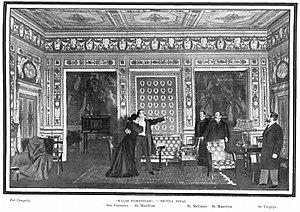
María Ana de Jesús Guerrero Torija était une comédienne et directrice de théâtre espagnole.